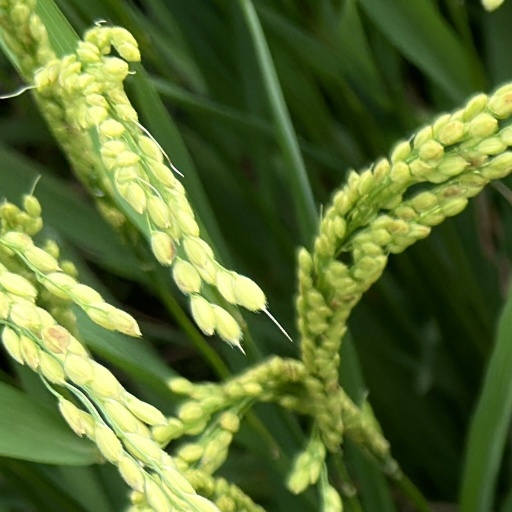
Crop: rice